Ciptagelar

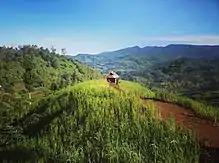
Dry rice cultivation in Ciptagelar

The majority of villagers in the Kasepuhan Ciptagelar community work as farmers, especially those who live in the Mount Halimun National Park area. A small proportion of them works as traders, breeders, laborers, and employees. As for land cultivation, the residents of Kasepuhan Ciptagelar use traditional farming methods and systems. They plant rice once a year by observing astronomical signs, and they never use chemical fertilizers, tractors, or rice mills. It is prohibited to sell rice or paddy, and this makes Kasepuhan Ciptagelar able to achieve food self-sufficiency for the subsequent years after the harvest.